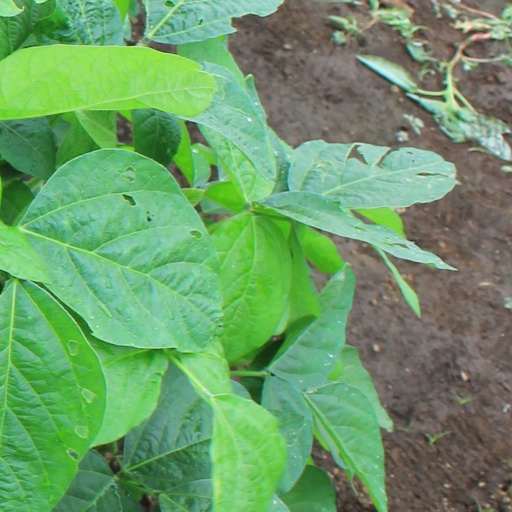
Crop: soybean